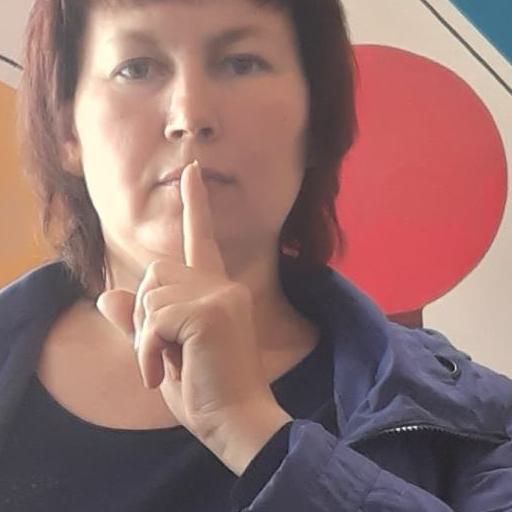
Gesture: mute